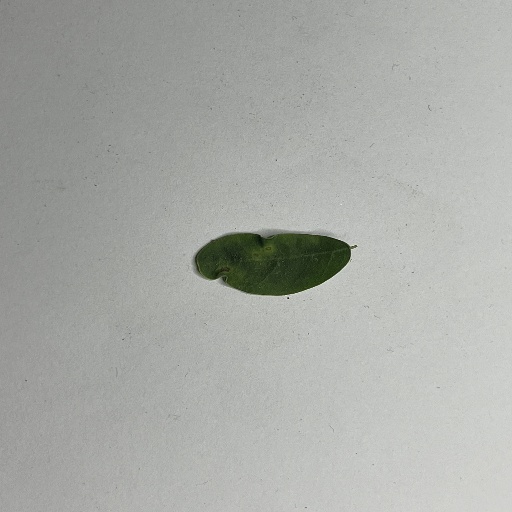
Species: Sojina
Leaf condition: Bacterial Spot